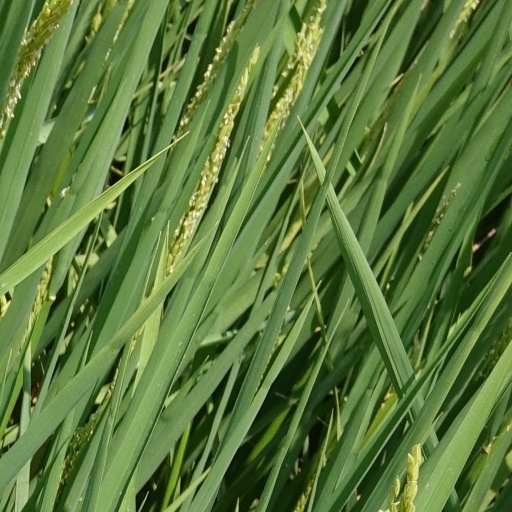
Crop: rice